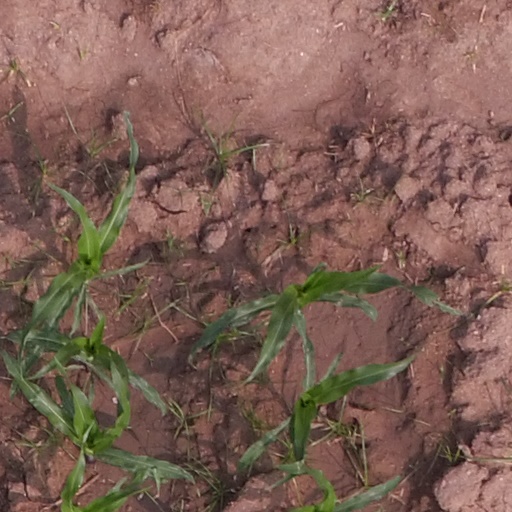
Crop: maize; corn